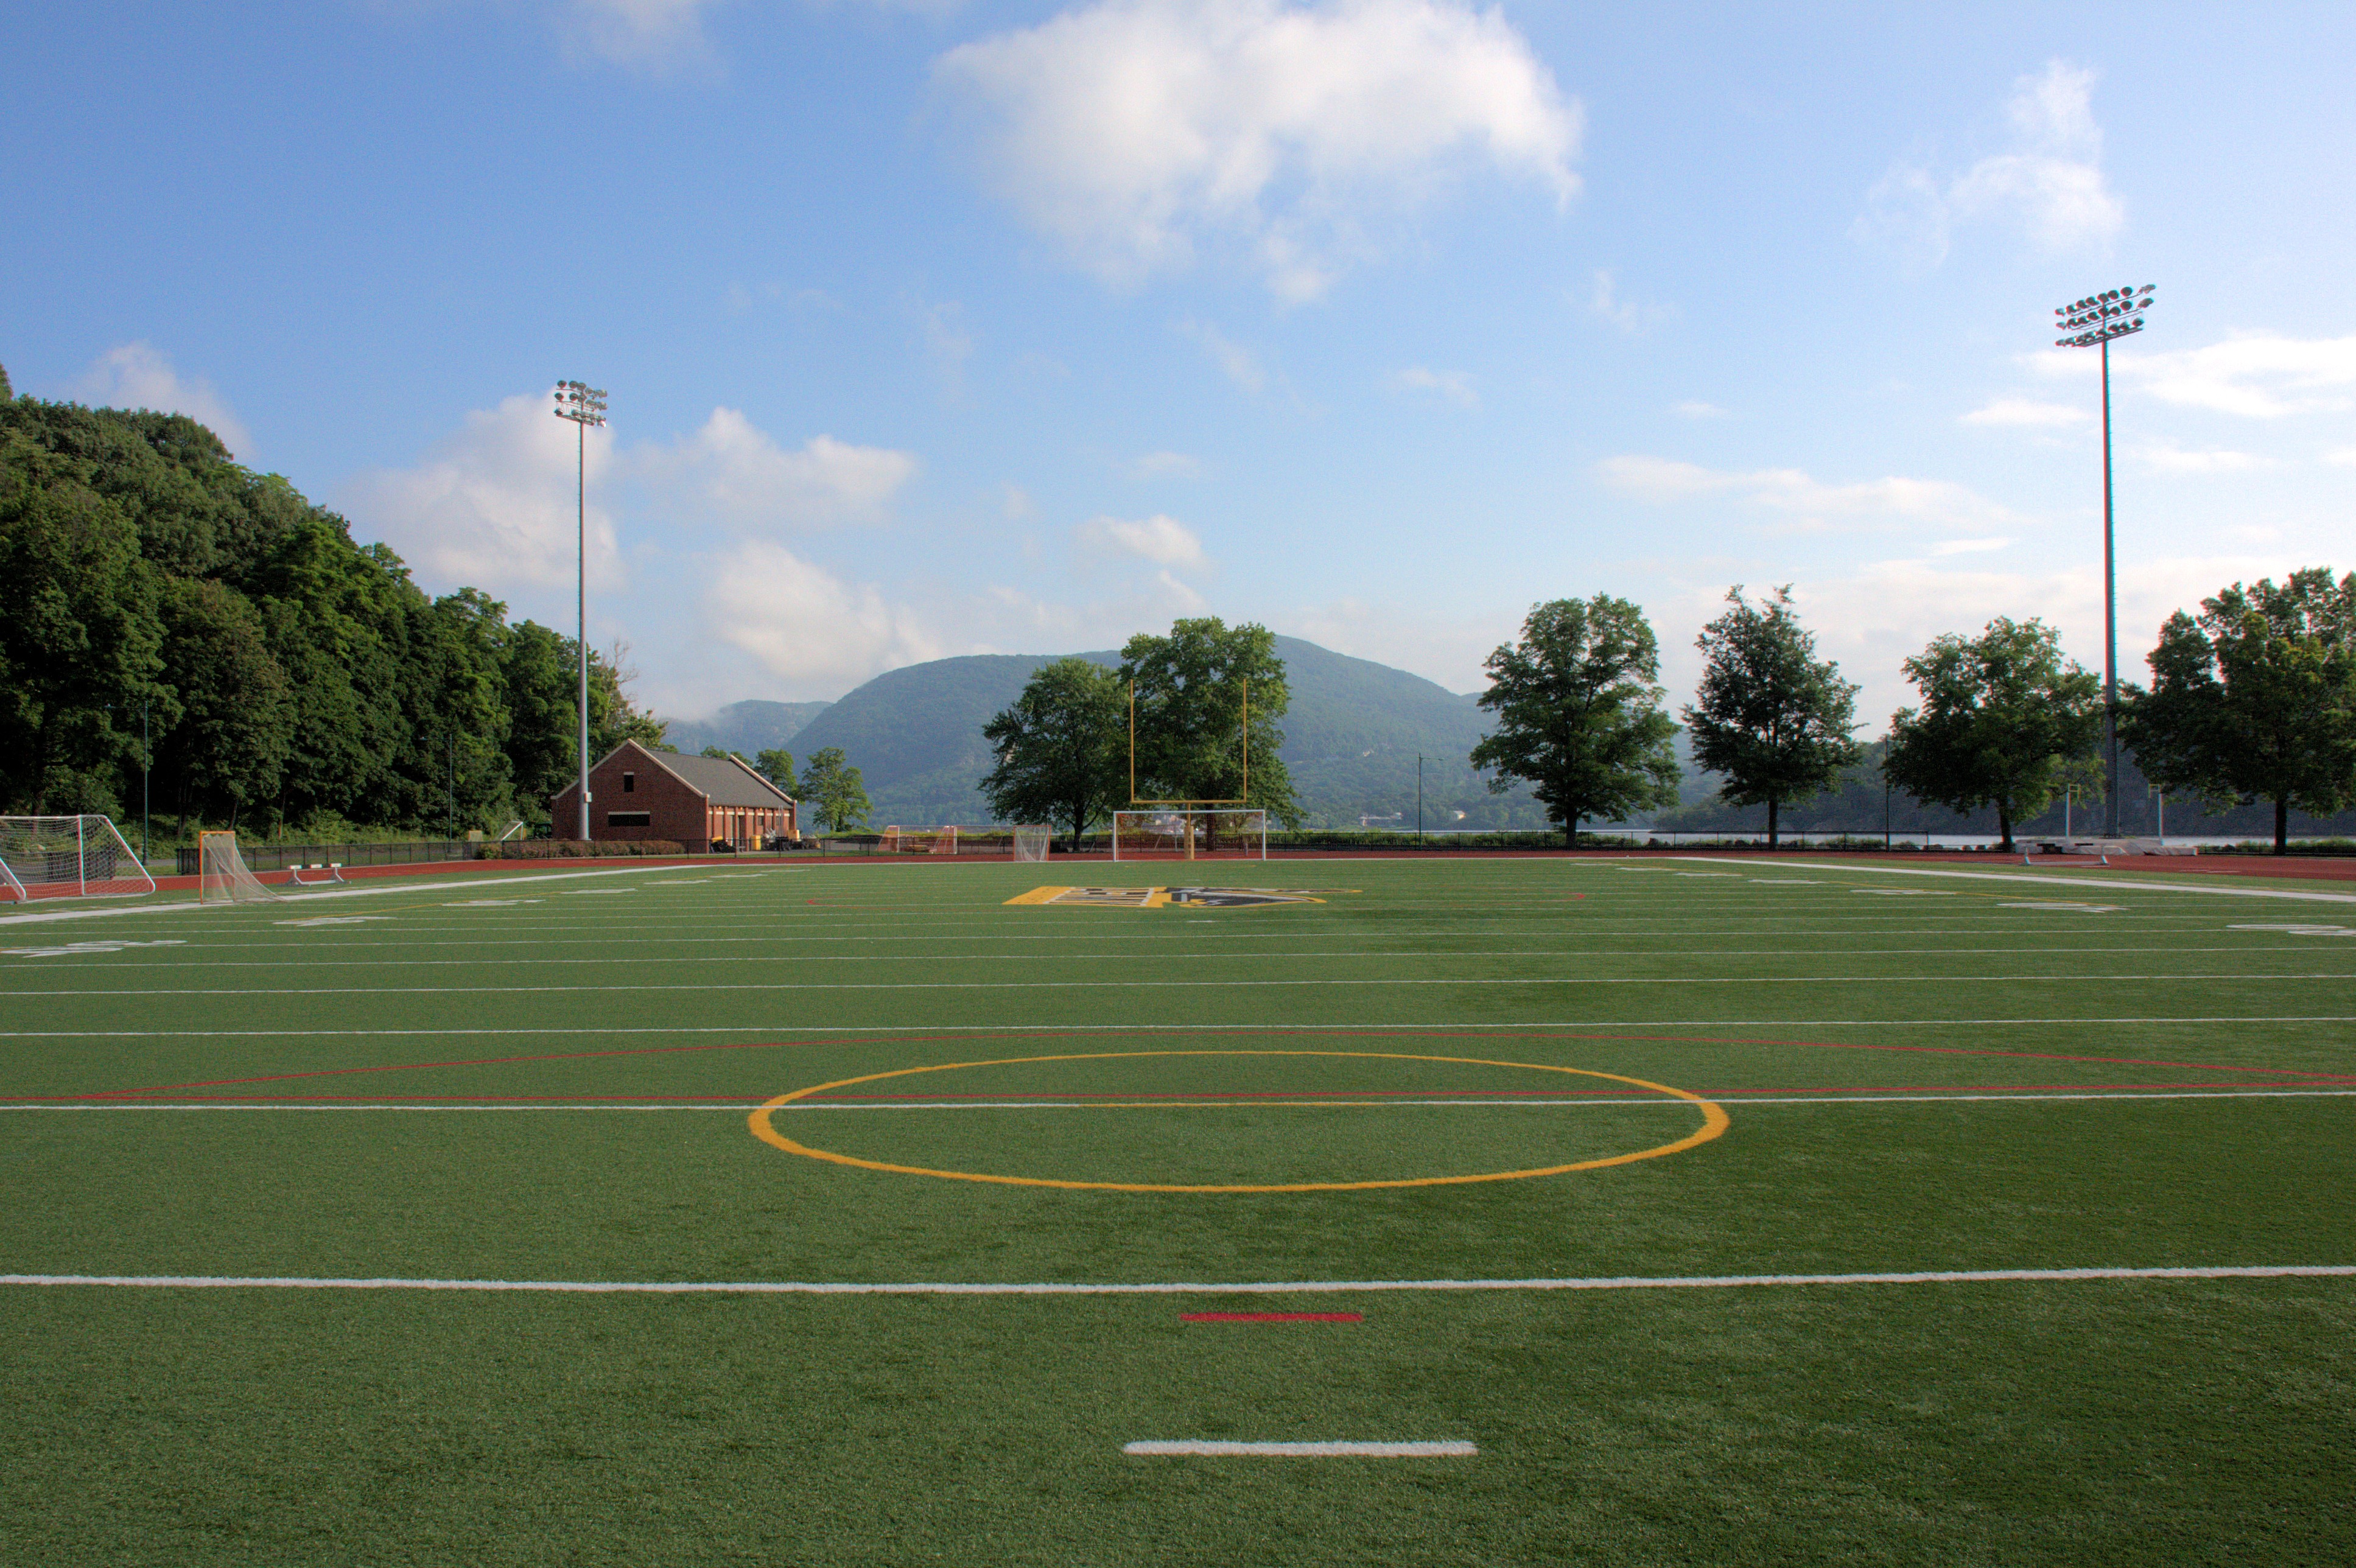
grass, mountain, structure, sky, sport, field, lawn, new york, athletic, soccer, football, stadium, baseball field, turf, trees, sports, race track, college, athletics, academy, west point, baseball park, sport venue, soccer specific stadium, military academy